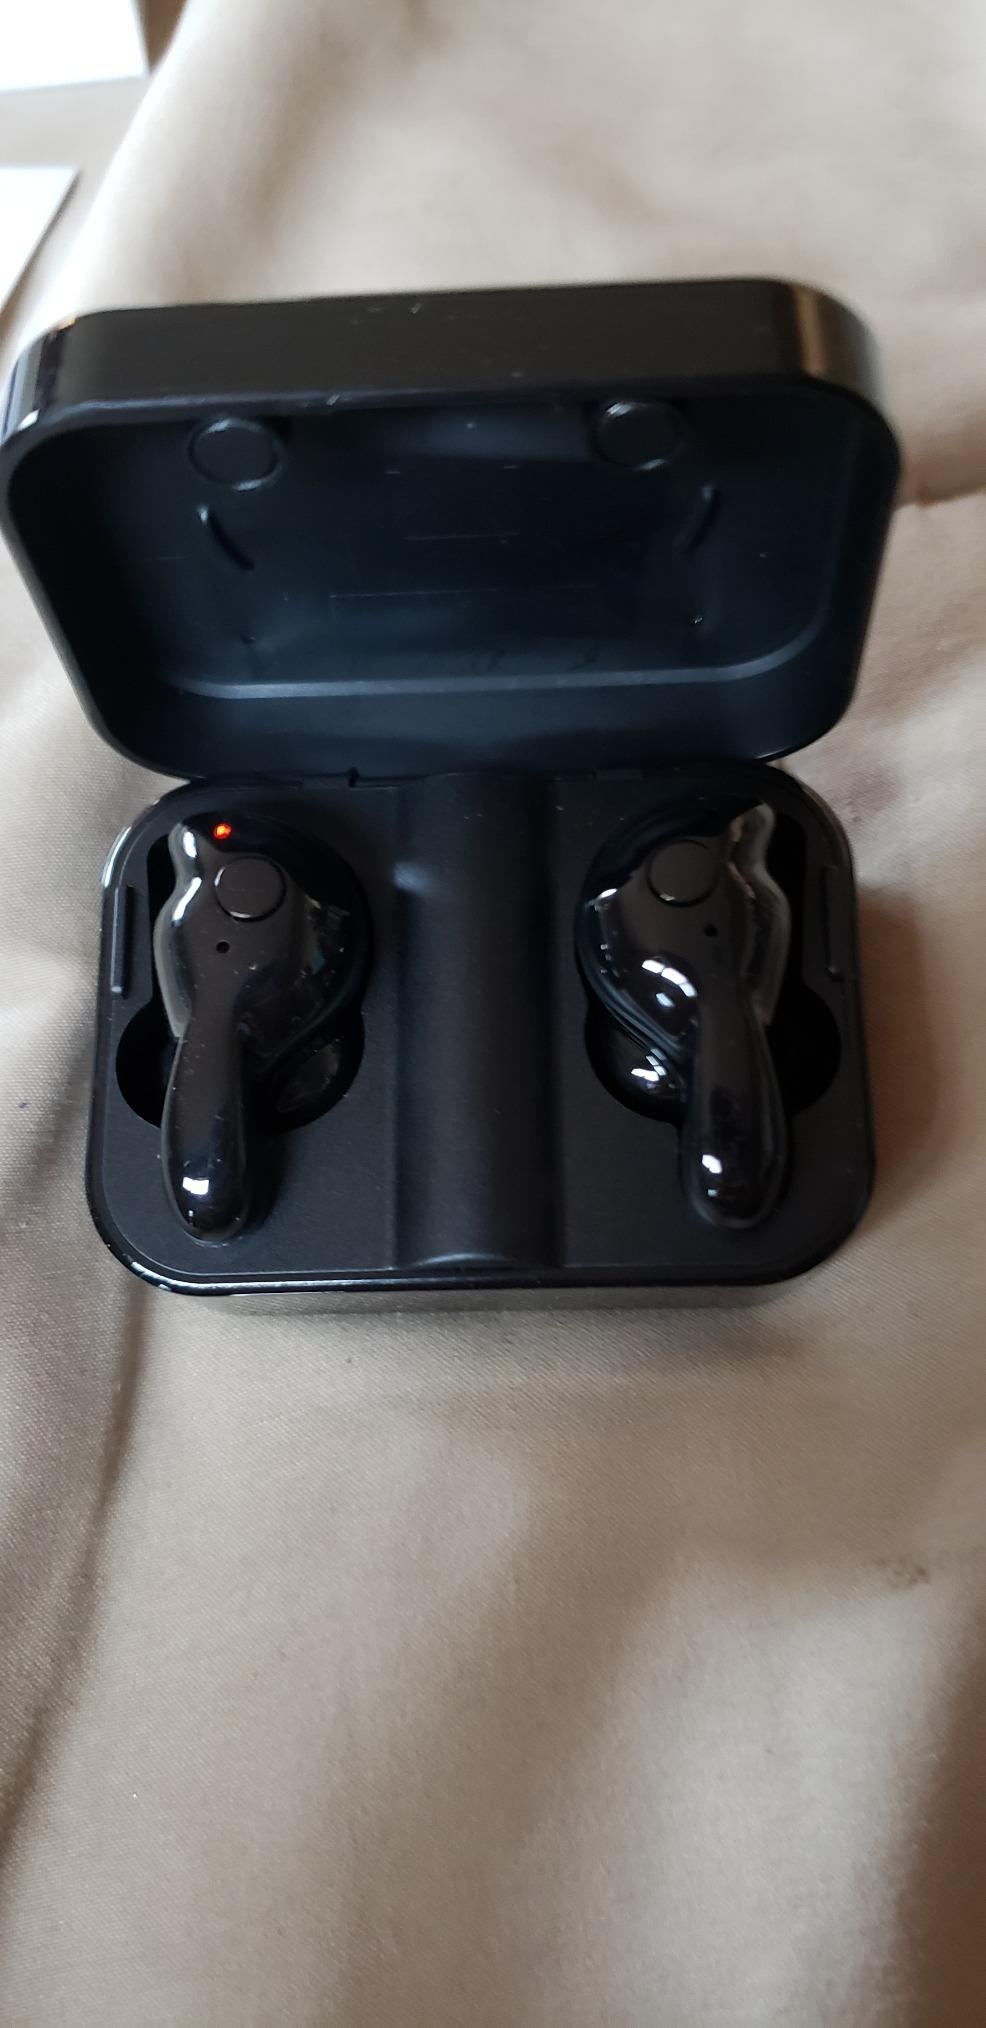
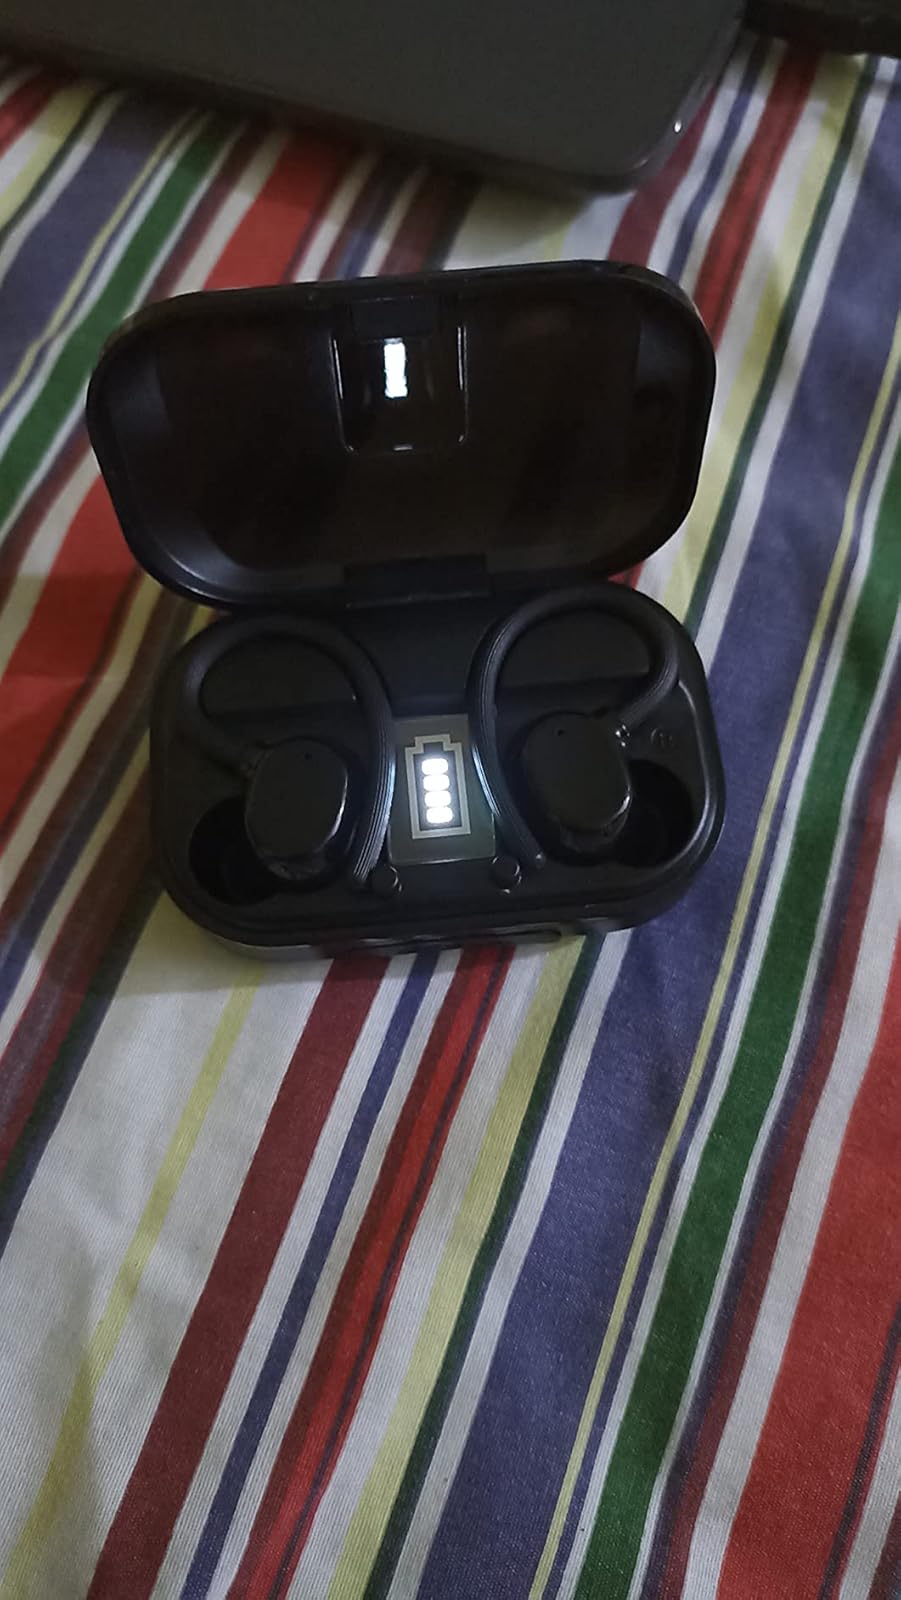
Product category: earbuds
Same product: no